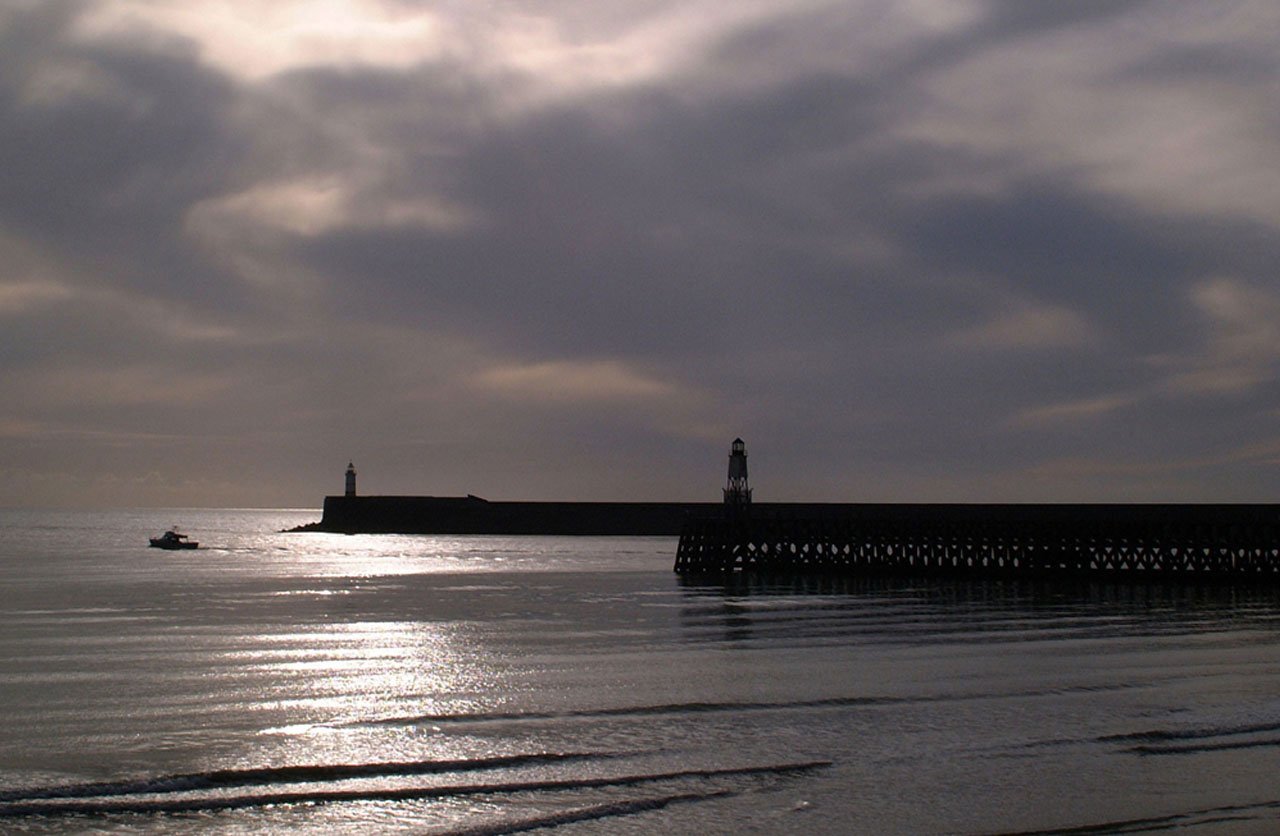
beach, landscape, sea, coast, ocean, horizon, silhouette, cloud, sky, sunrise, sunset, morning, shore, wave, moody, dawn, pier, dusk, evening, reflection, vehicle, tower, seascape, bay, harbour, stormy, sussex